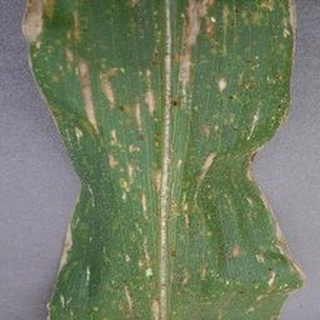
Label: corn_gray_leaf_spot